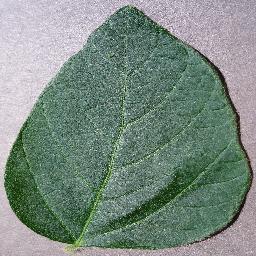
Label: Soybean___healthy